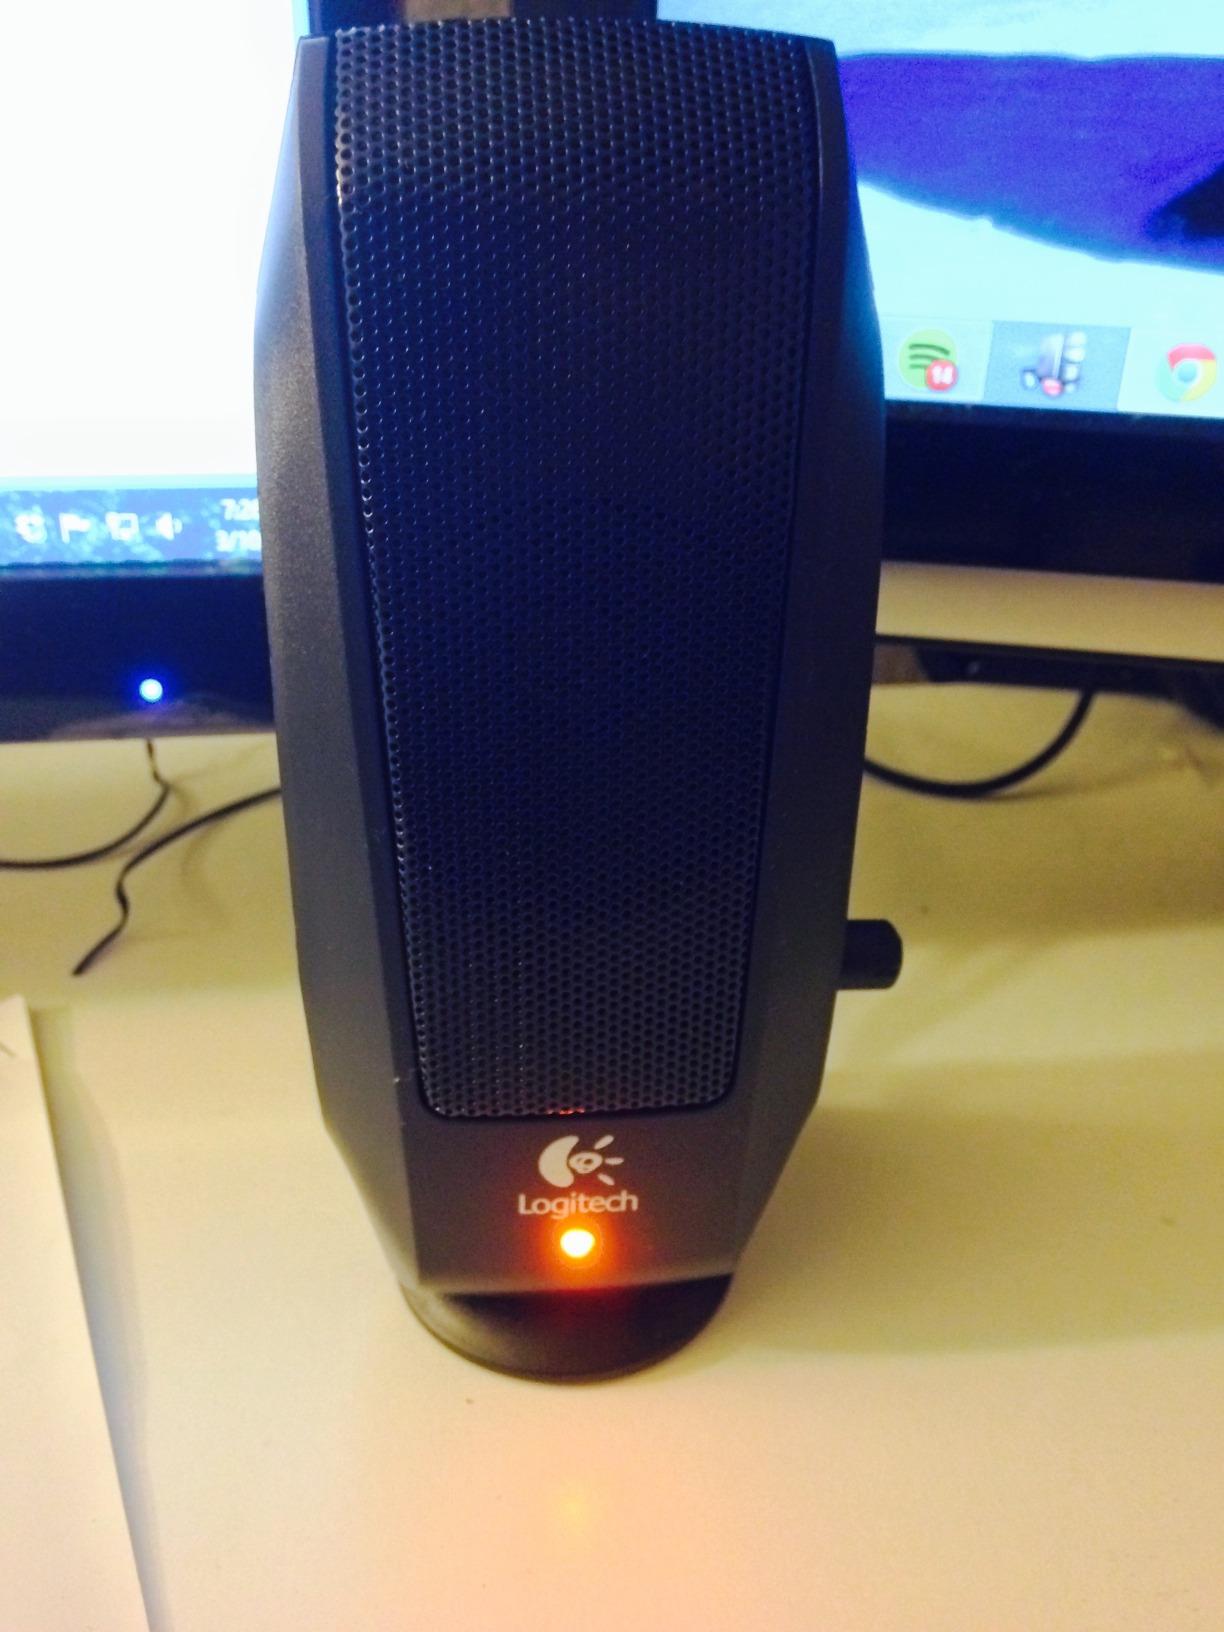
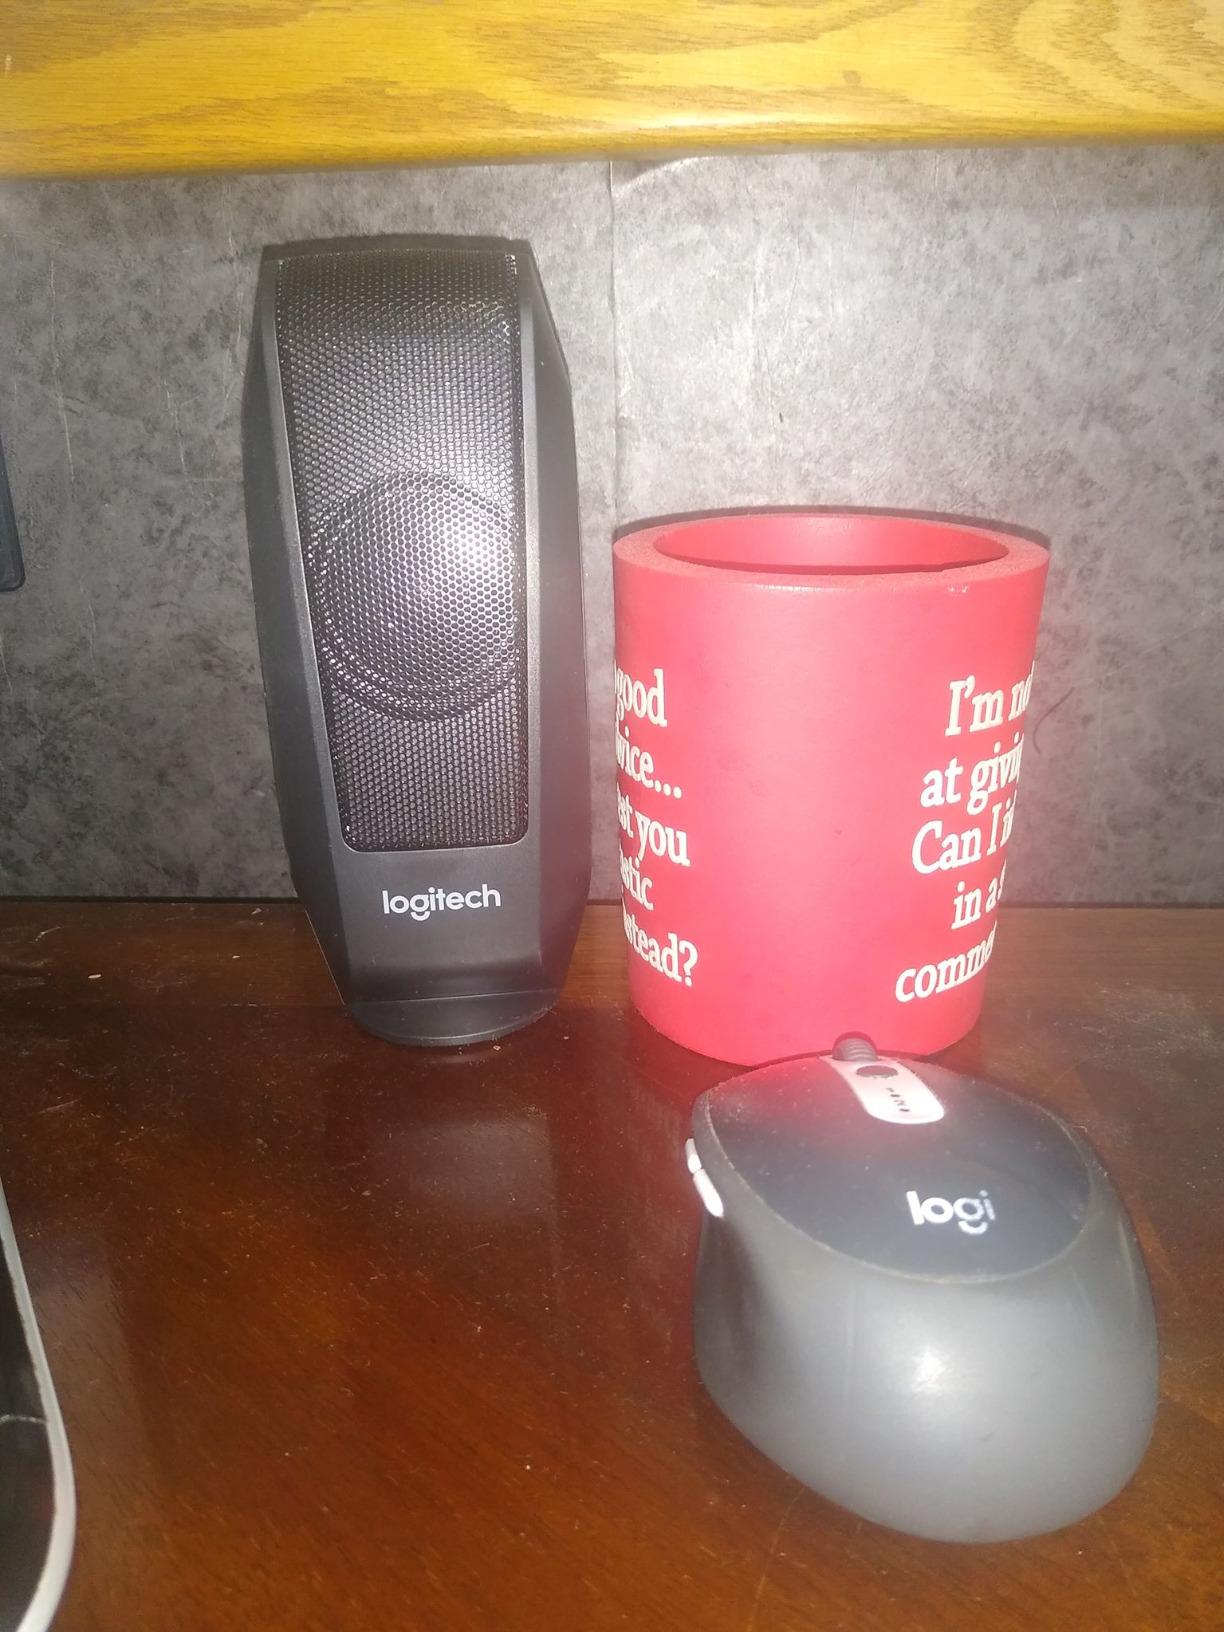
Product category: speaker
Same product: yes